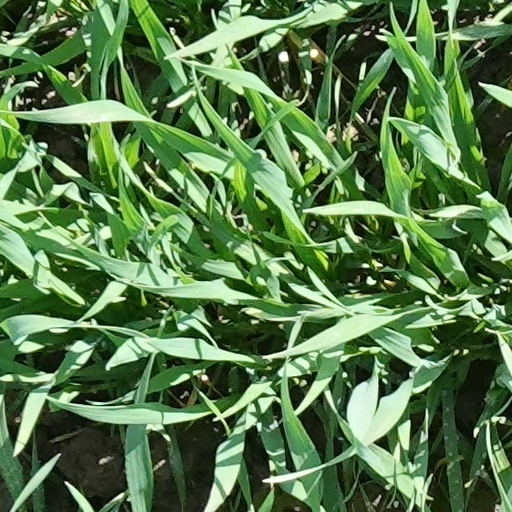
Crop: wheat